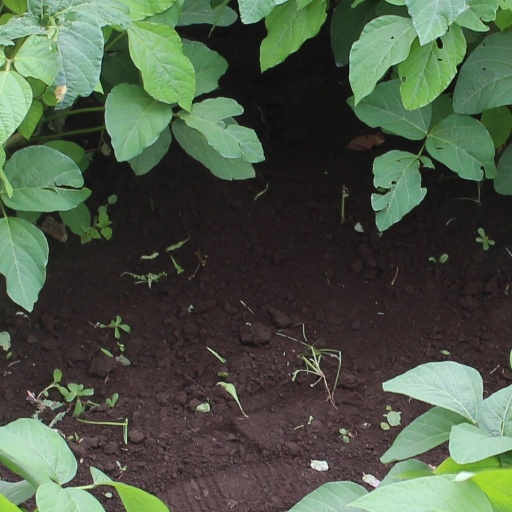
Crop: soybean